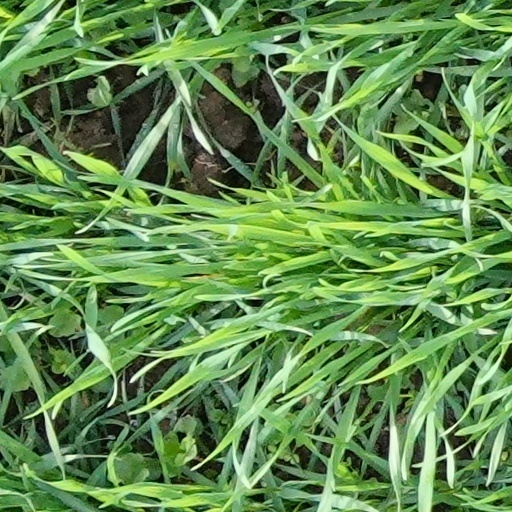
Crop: wheat